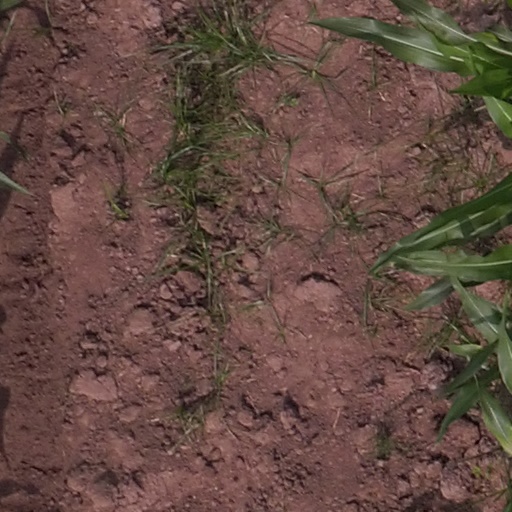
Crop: maize; corn